Shanghai Medical College, Fudan University

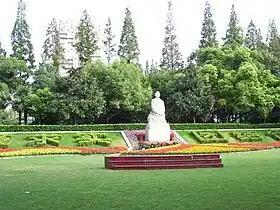
East Campus of the Medical College with a statue of its founder Yan Fuqing

In July 2014, Shanghai Medical College's campus began a 2-year large-scale construction project and was open for use in late 2017. New facilities include new student residential colleges with residential towers, food services, and activity space, two research complexes, an indoor swimming center with rooftop soccer field, and a 20-story library tower, which was built with ¥100 million CNY (US$16.1 million) of support from Powerlong Group Development Co. Ltd. and Shanghai Haosheng Investment Group. The campus now has campus-wide high-speed Wi-Fi and 24-hour study spaces for students and staff.